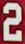
Number: 2